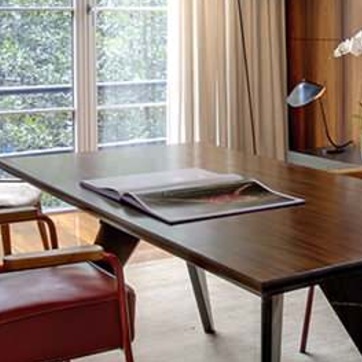
Material: paper